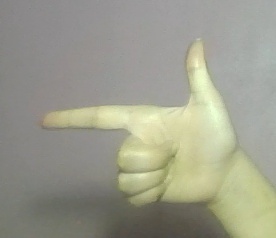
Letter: yaa